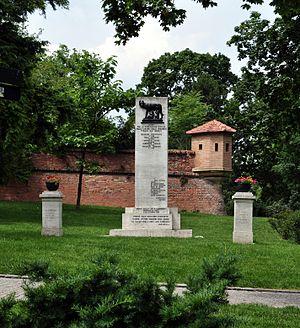
La forteresse du Spielberg domine Brno, la capitale de la Moravie, aujourd'hui la partie orientale de la République tchèque.